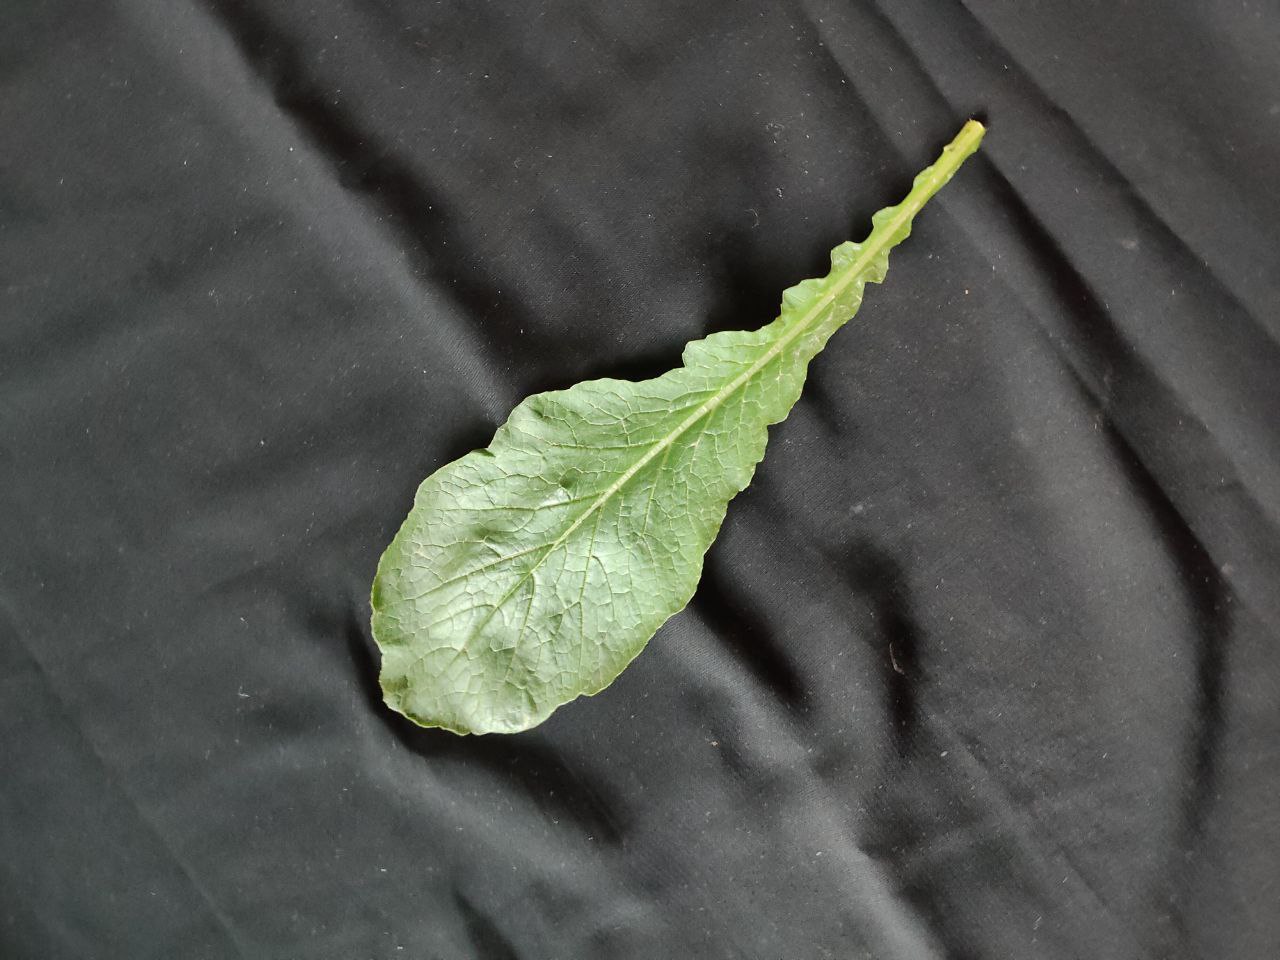
Label: Fresh leaf